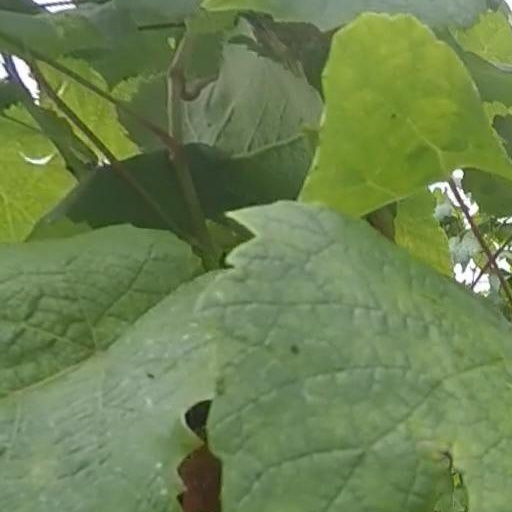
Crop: grape